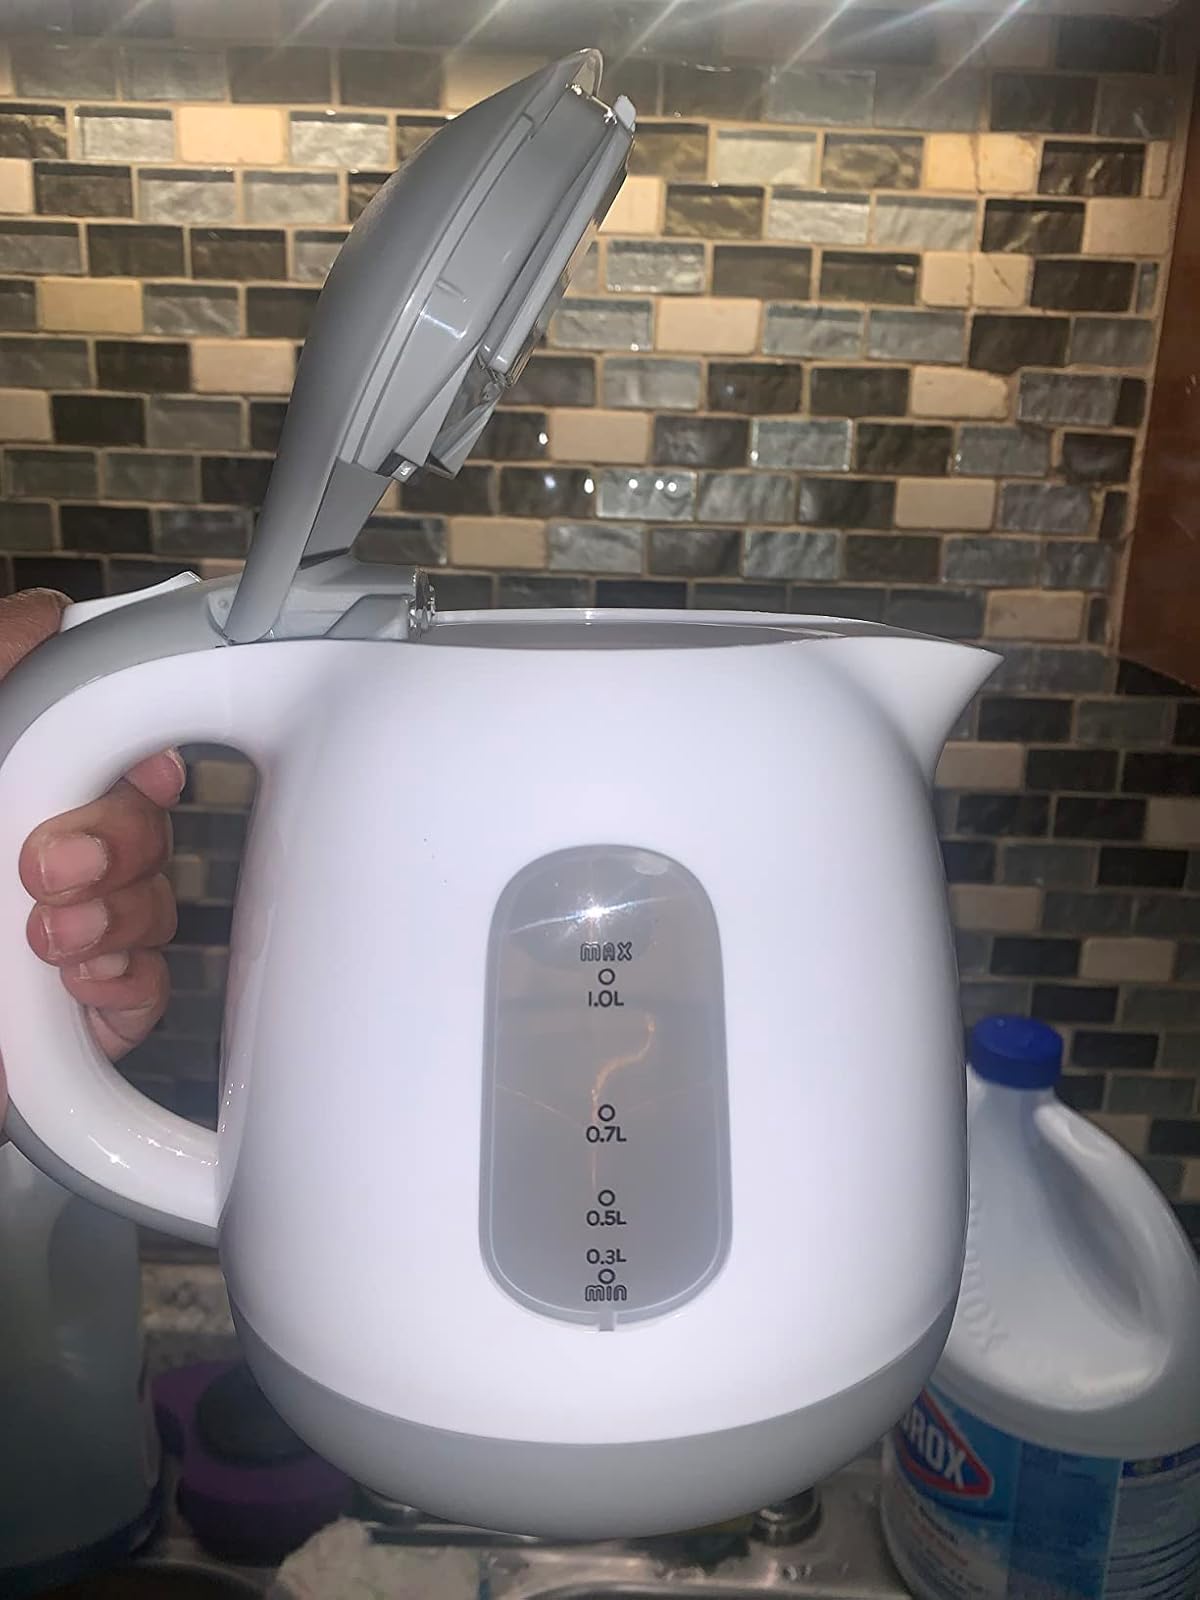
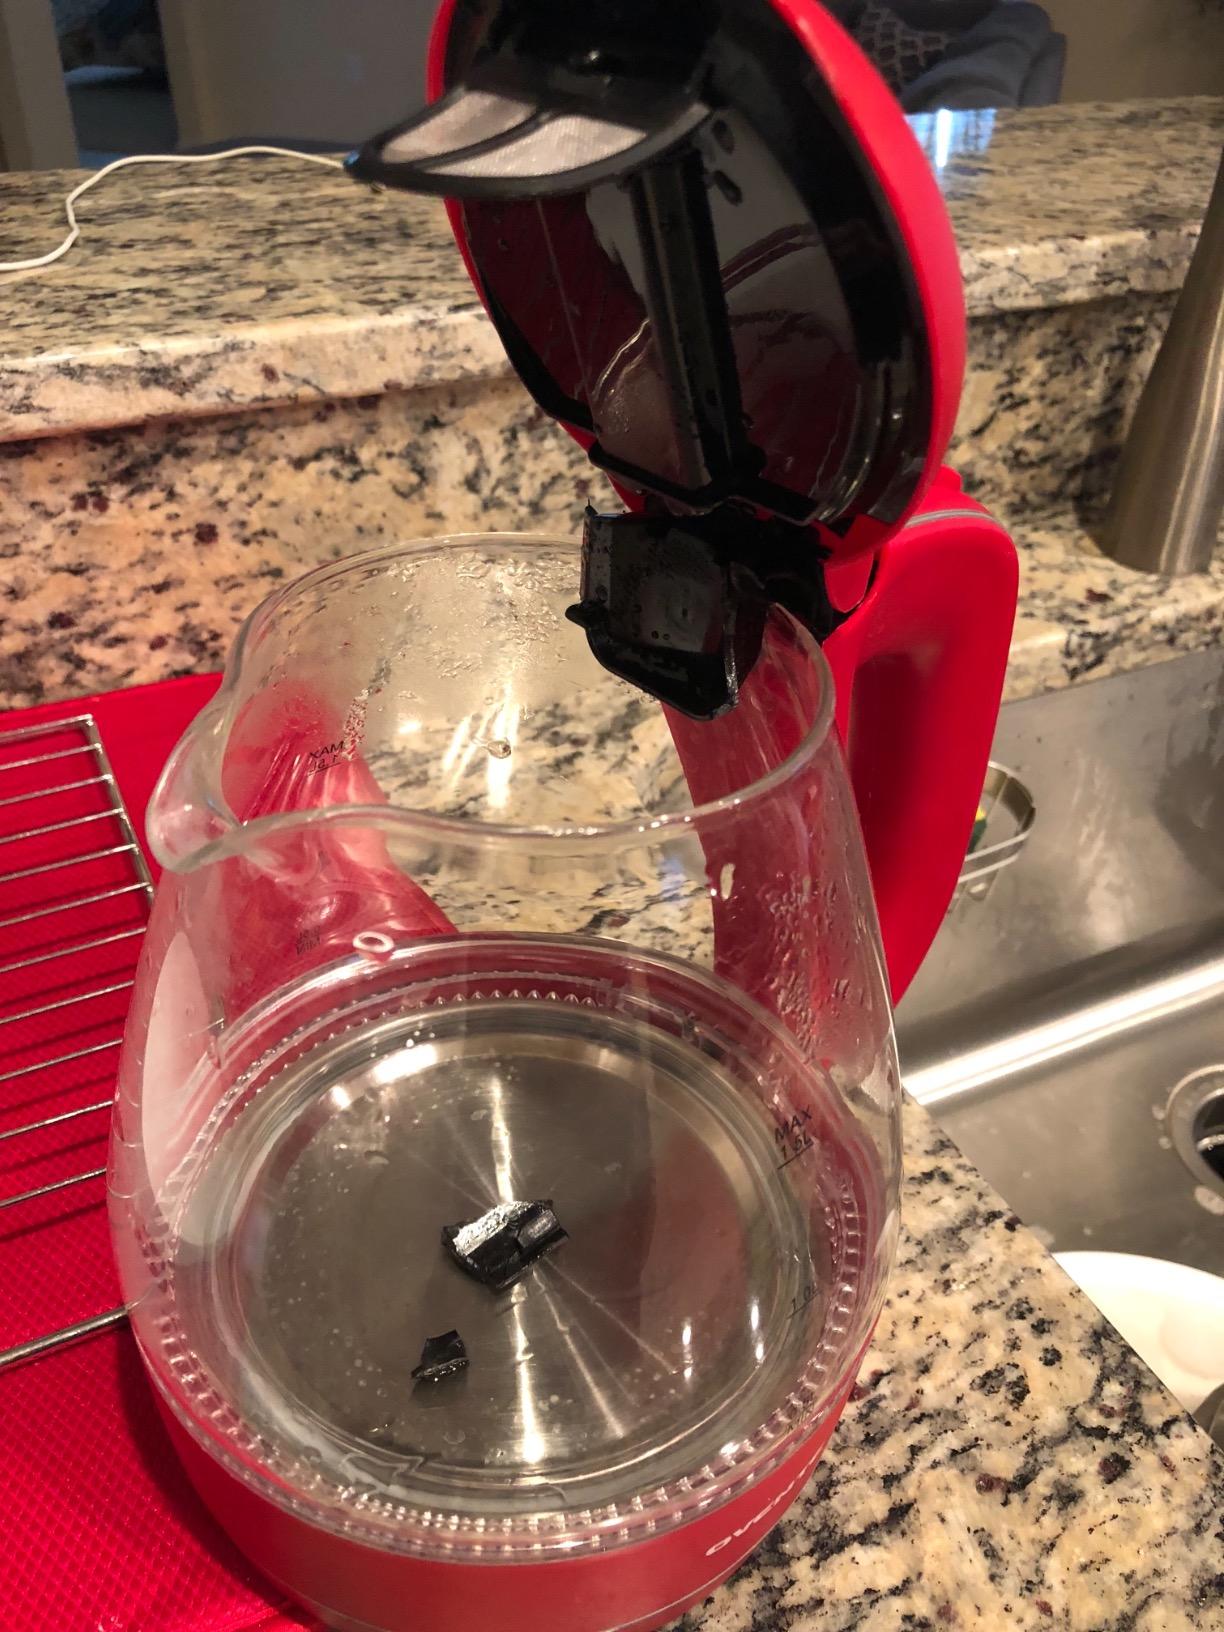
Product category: items_kettle
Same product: no